Enumerations of specific permutation classes

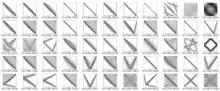
Heatmaps of classes avoiding two patterns of length 4.

There are 56 symmetry classes and 38 Wilf equivalence classes. Only 3 of these remain unenumerated, and their generating functions are conjectured not to satisfy any algebraic differential equation (ADE) by ; in particular, their conjecture would imply that these generating functions are not D-finite.